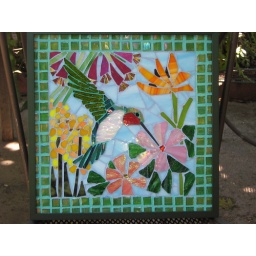
Stained glass and mirror. 12 inches by 12 inches. Framed in dark green metal.